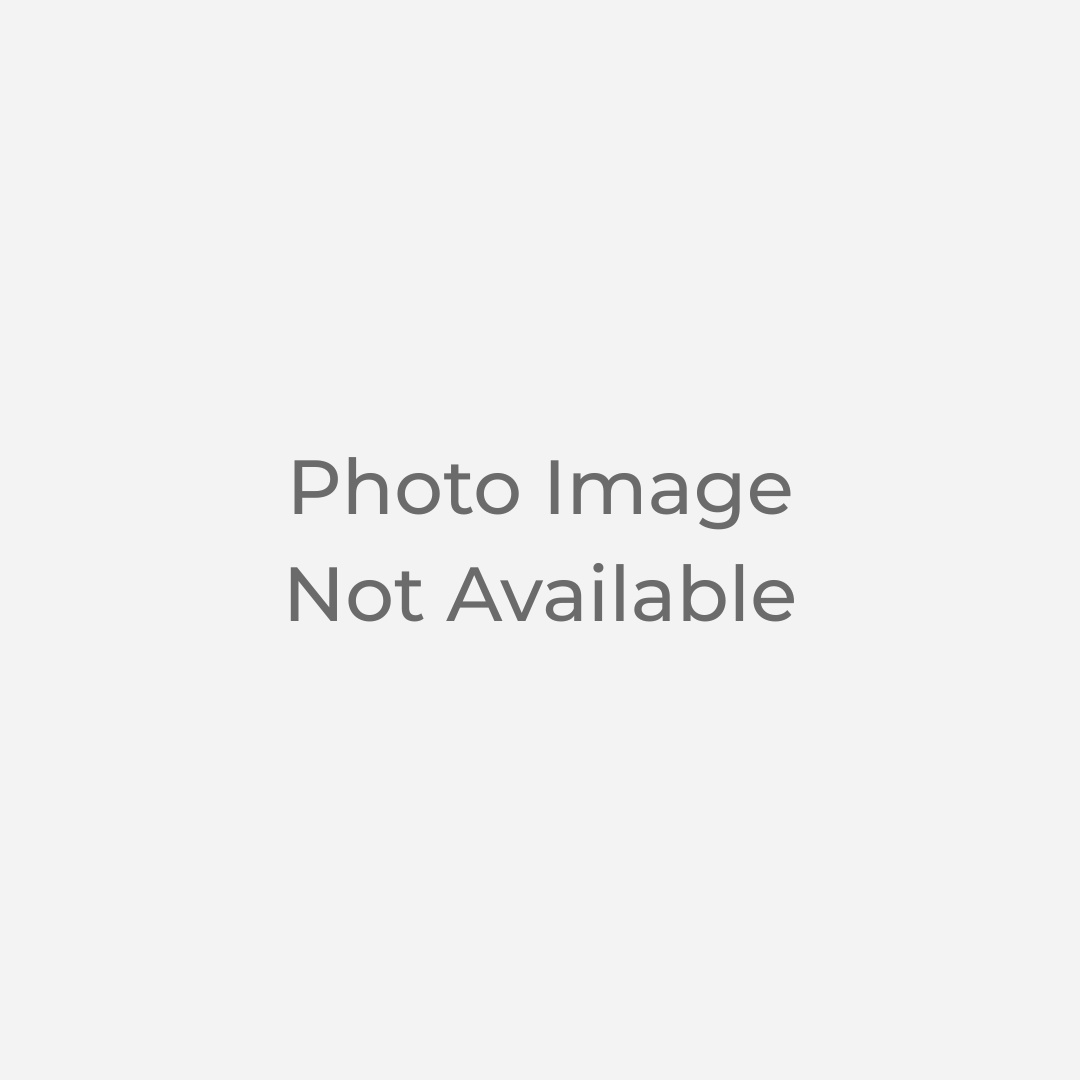
8.59E+11
FLIP FOLD
Brand: Tractor Supply Co Internal
Category: Hardware > Fencing & Barriers > Fence Panels